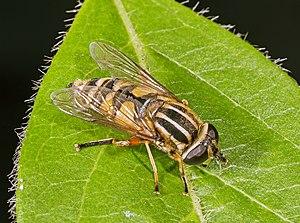
Helophilus est un genre d'insectes diptères du sous-ordre des Brachycera, de la famille des Syrphidae.
Helophilus pendulus, l'hélophile suspendu, est une espèce d'insectes de l'ordre des diptères de la famille des syrphes, aux couleurs contrastées, mesurant 10 à 15 mm et se rencontrant habituellement au printemps et en été butinant sur les fleurs.
Les Syrphidae ou Syrphides, sont une famille de mouches du sous-ordre des Brachycera. La famille se subdivise en 3 sous-familles qui comprennent environ 200 genres et plus de 5 000 espèces décrites. On compte environ 800 espèces dans l'Ouest paléarctique et plus de 500 en France. De manière générale, c'est une famille cosmopolite.
Les Syrphoidea sont une super-famille d'insectes diptères brachycères muscomorphes considérée comme non valide par le Système d'information taxonomique intégré.